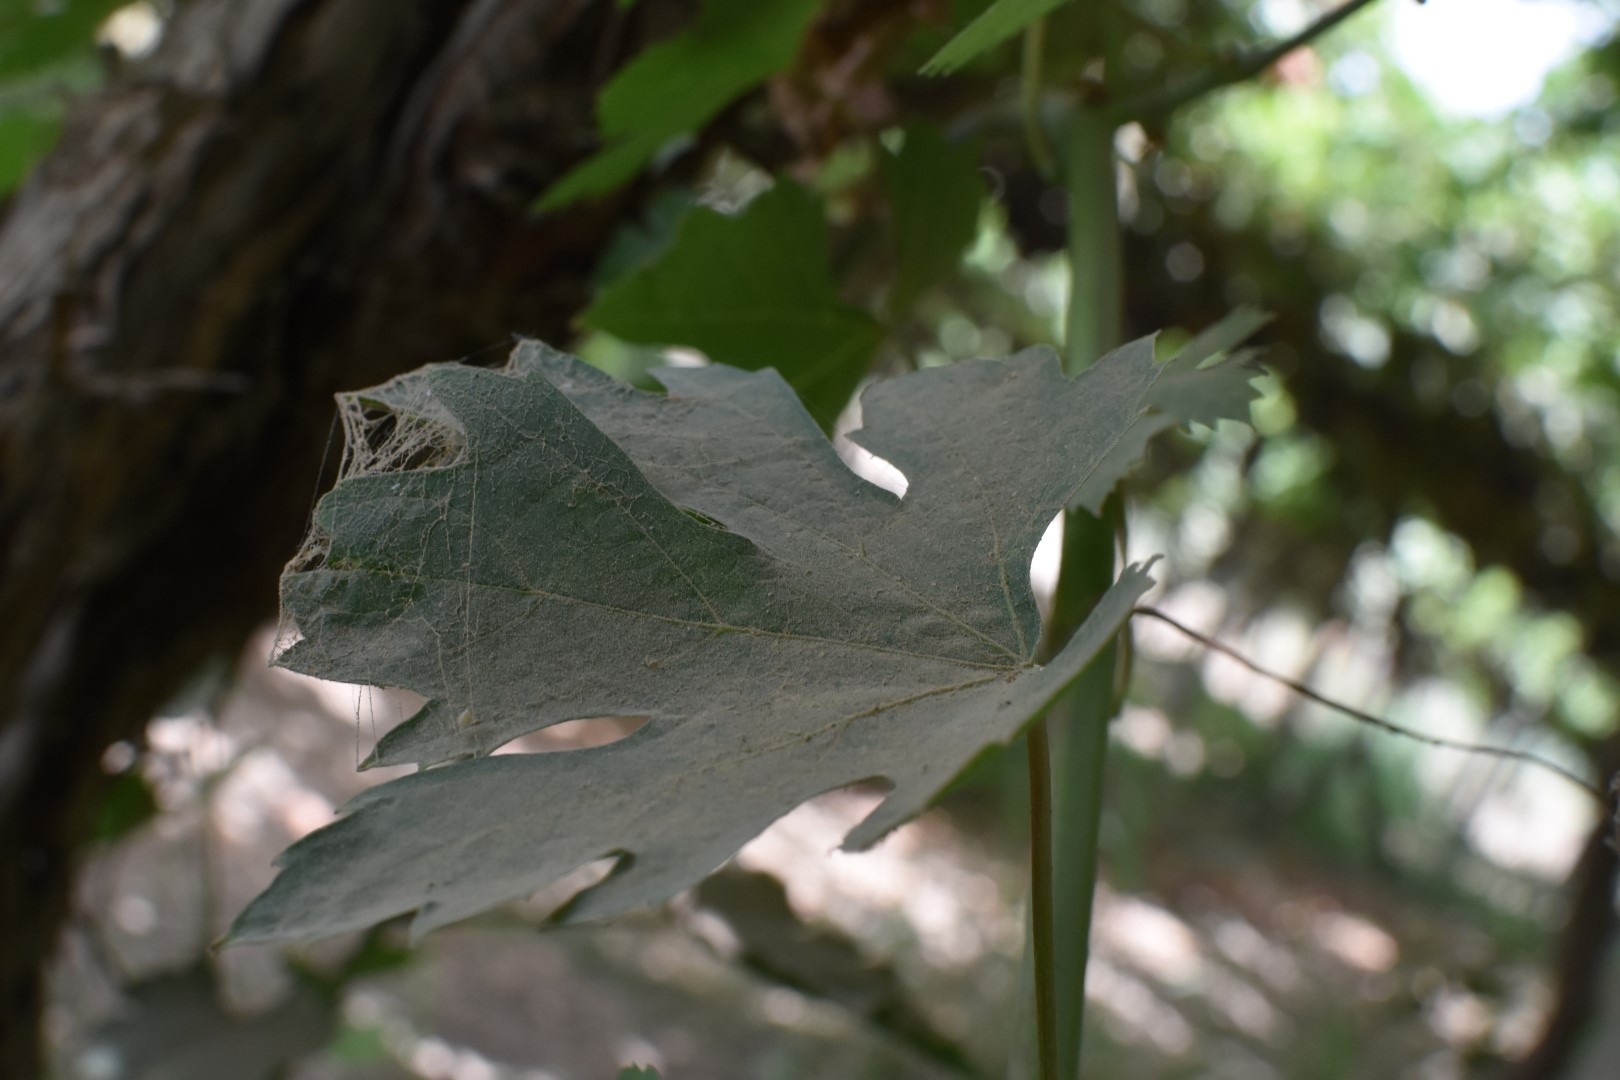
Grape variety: Riasi